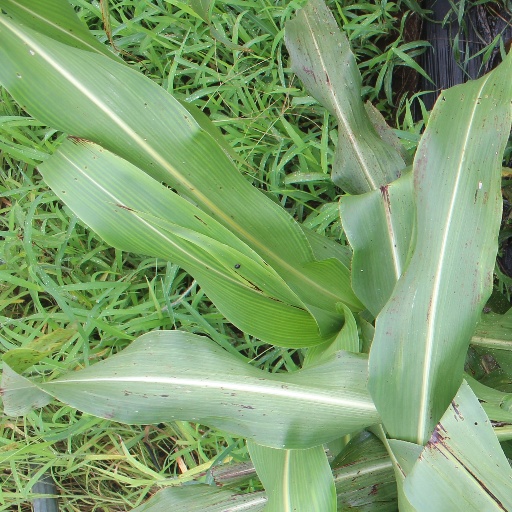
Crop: sorghum